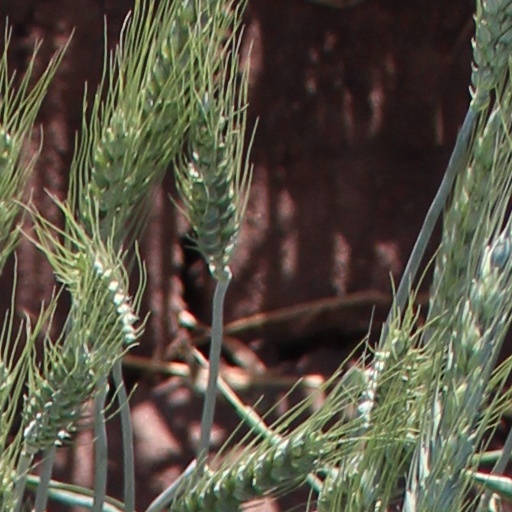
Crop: wheat